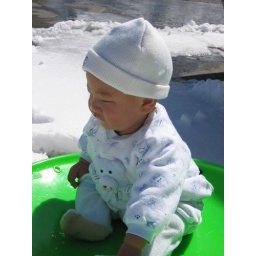
snow boy in white